Lakes Amance and du Temple

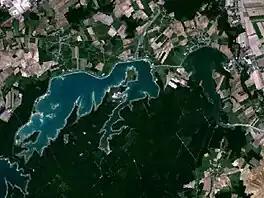
Satellite view of Lac Amance and Lac du Temple.

Lakes Amance and du Temple are the two human-made lakes that together form the Aube reservoir. They are located in the Aube department, in the Grand Est region of France. The former is Europe's largest lake reserved for motorboating, and the latter is Europe's largest non-nautical lake. While their normal capacity is 170 hm3, with a total surface area of 23.2 km2 they could, if combined as a single lake, be the third largest man-made lake in France, matching the size of Lac d'Orient. Completed and commissioned in 1989, they are among the last of the great Seine lakes to have been built. Like the neighboring Lac d'Orient, they are part of the Orient Forest Regional Natural Park, created in 1970, twenty years before the project was completed.